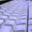
Label: keyboard